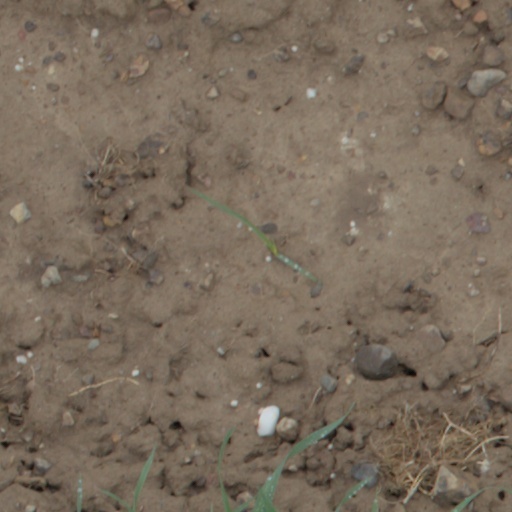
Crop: wheat